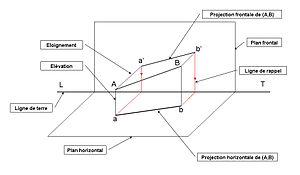
Représentation d'une droite quelconque suivant les vues horizontale et frontale.
Le traçage est une discipline des métiers de la chaudronnerie qui consiste, entre autres, à déterminer le développement d'une surface développable. Le traçage inclut aussi des méthodes graphiques utilisables pour approximer, optimiser la surface de matière nécessaire au formage de surfaces non développables telles que l'étrave d'un bateau, les fonds hémisphériques, elliptiques ou ovales, les éléments de sphère, les coupes, les vases, les ailes d'avion, les éléments de tôlerie des voitures et autres formes conoïdales en général...